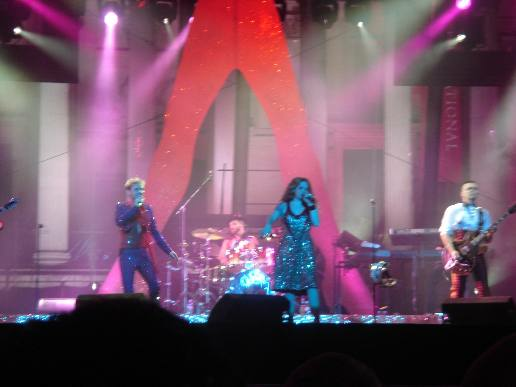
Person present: No